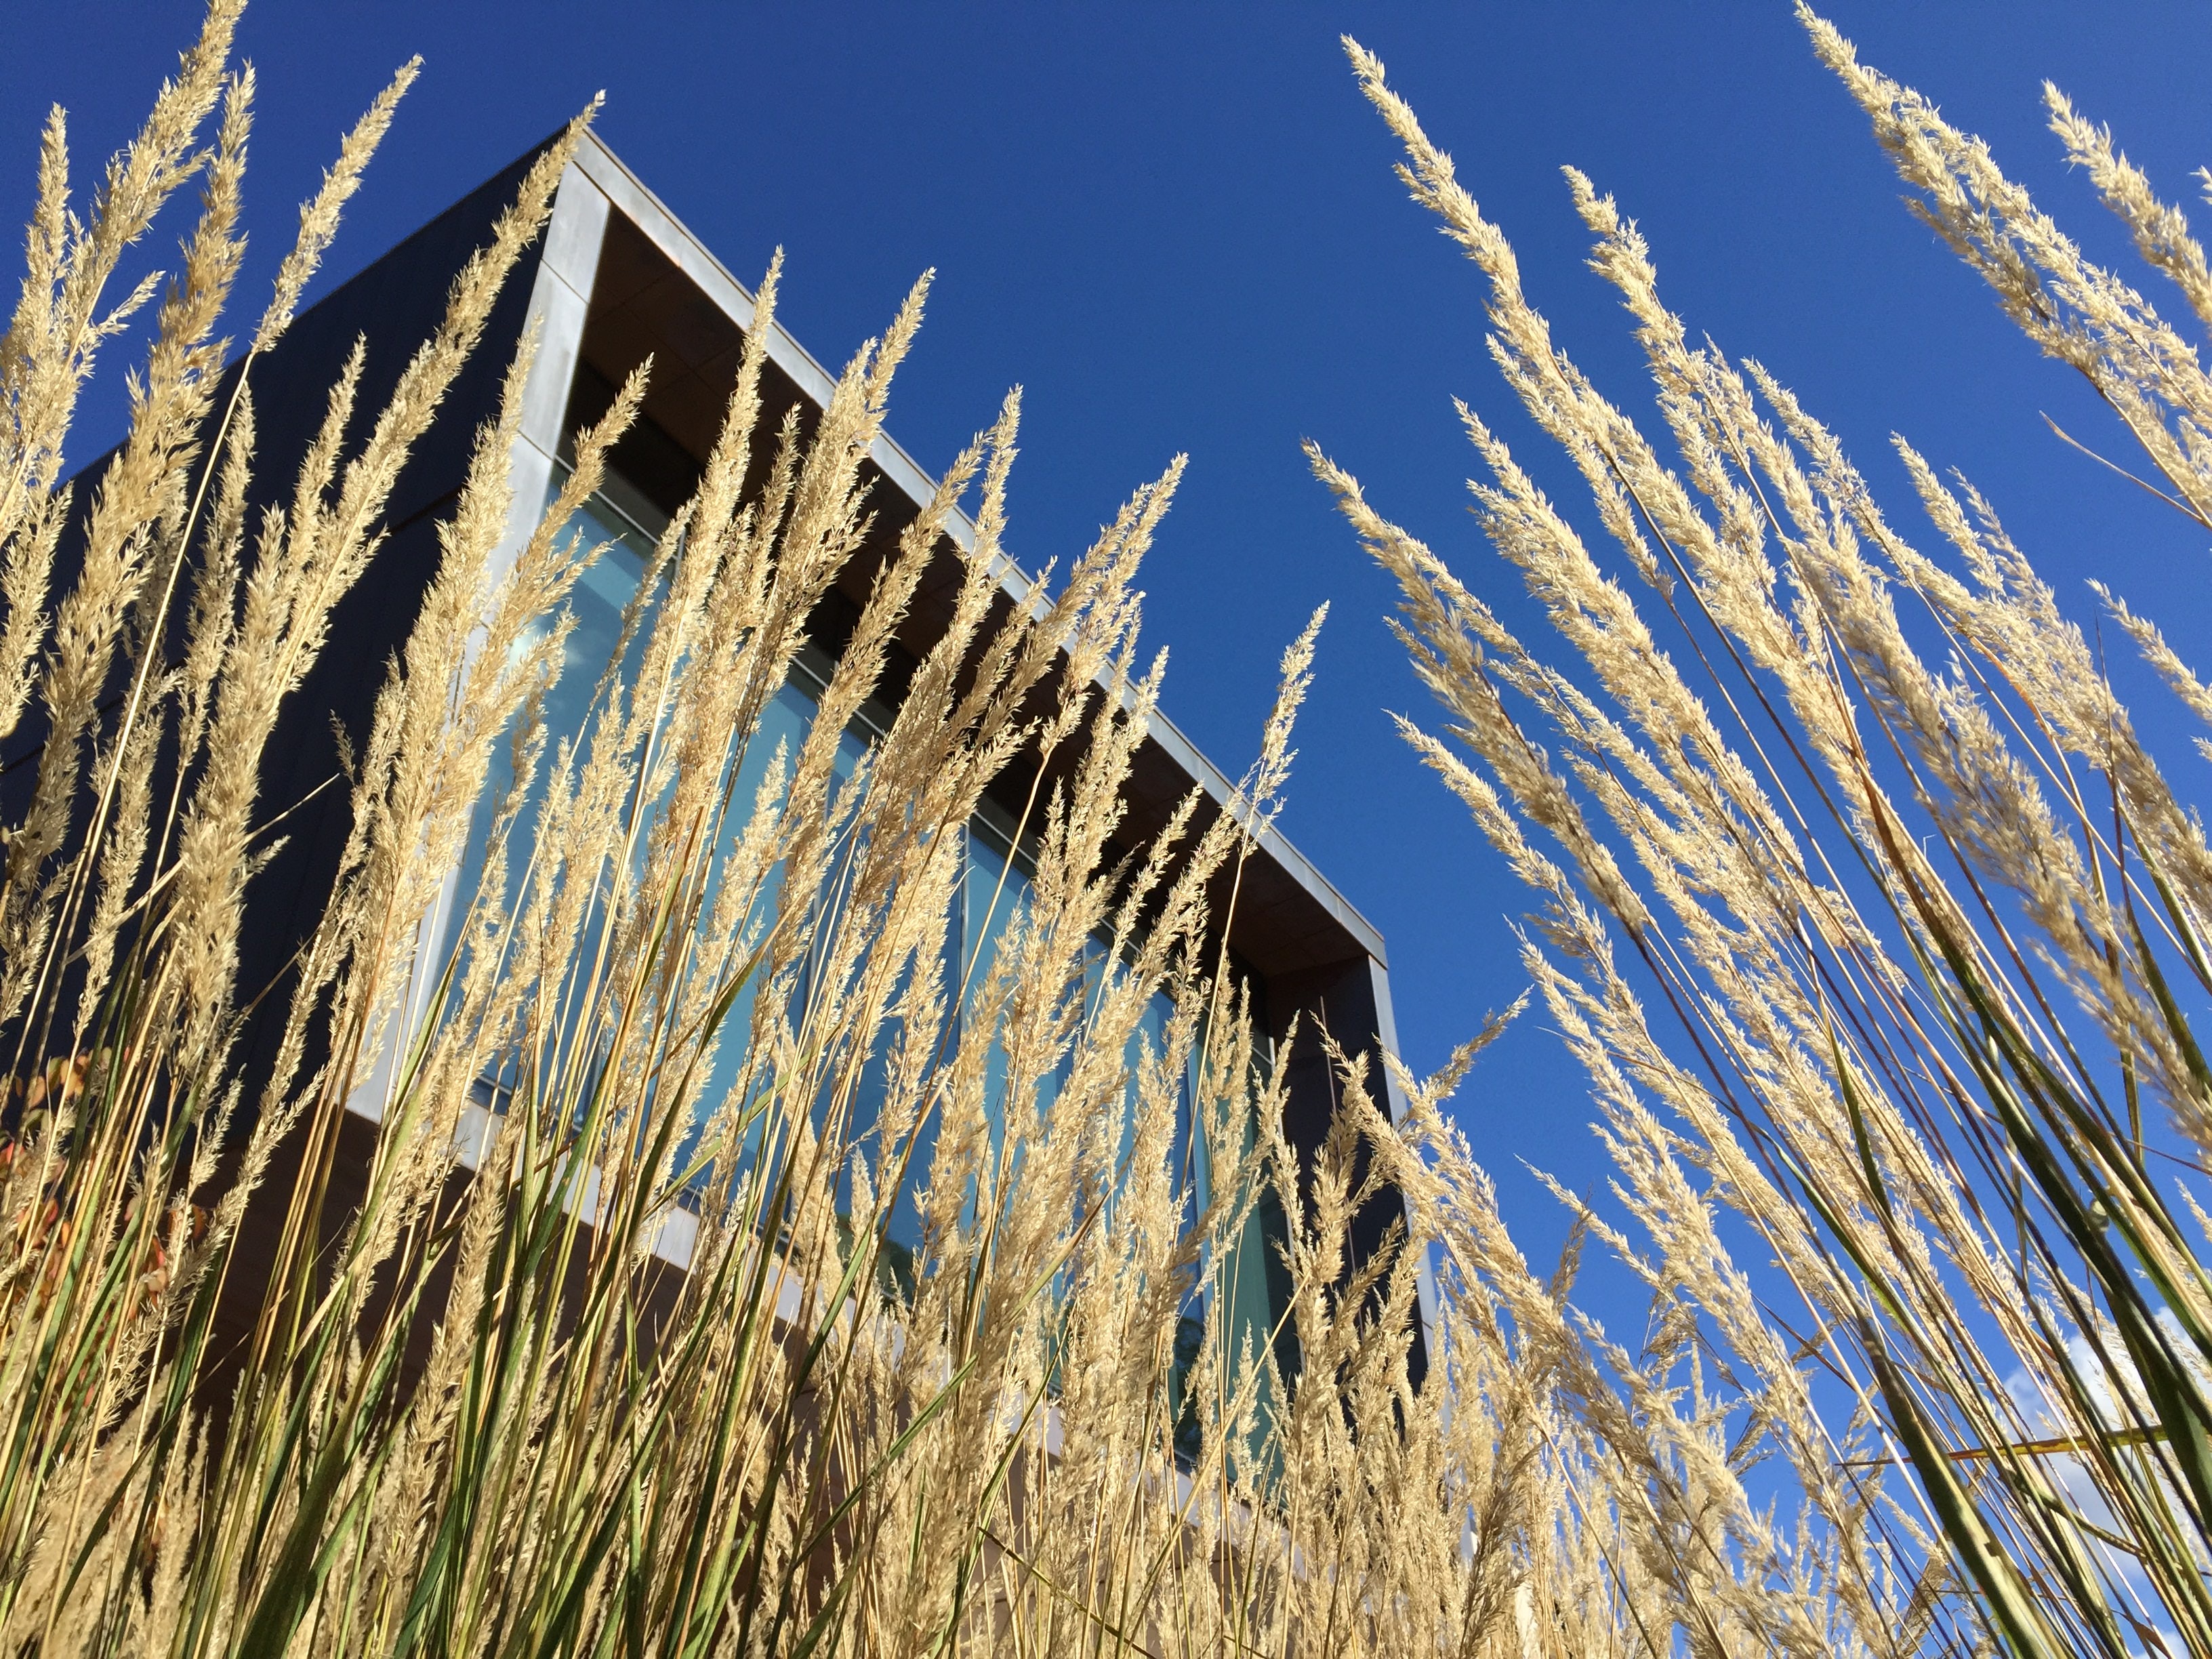
phragmites, grass family, sky, plant, rye, grain, poales, food grain